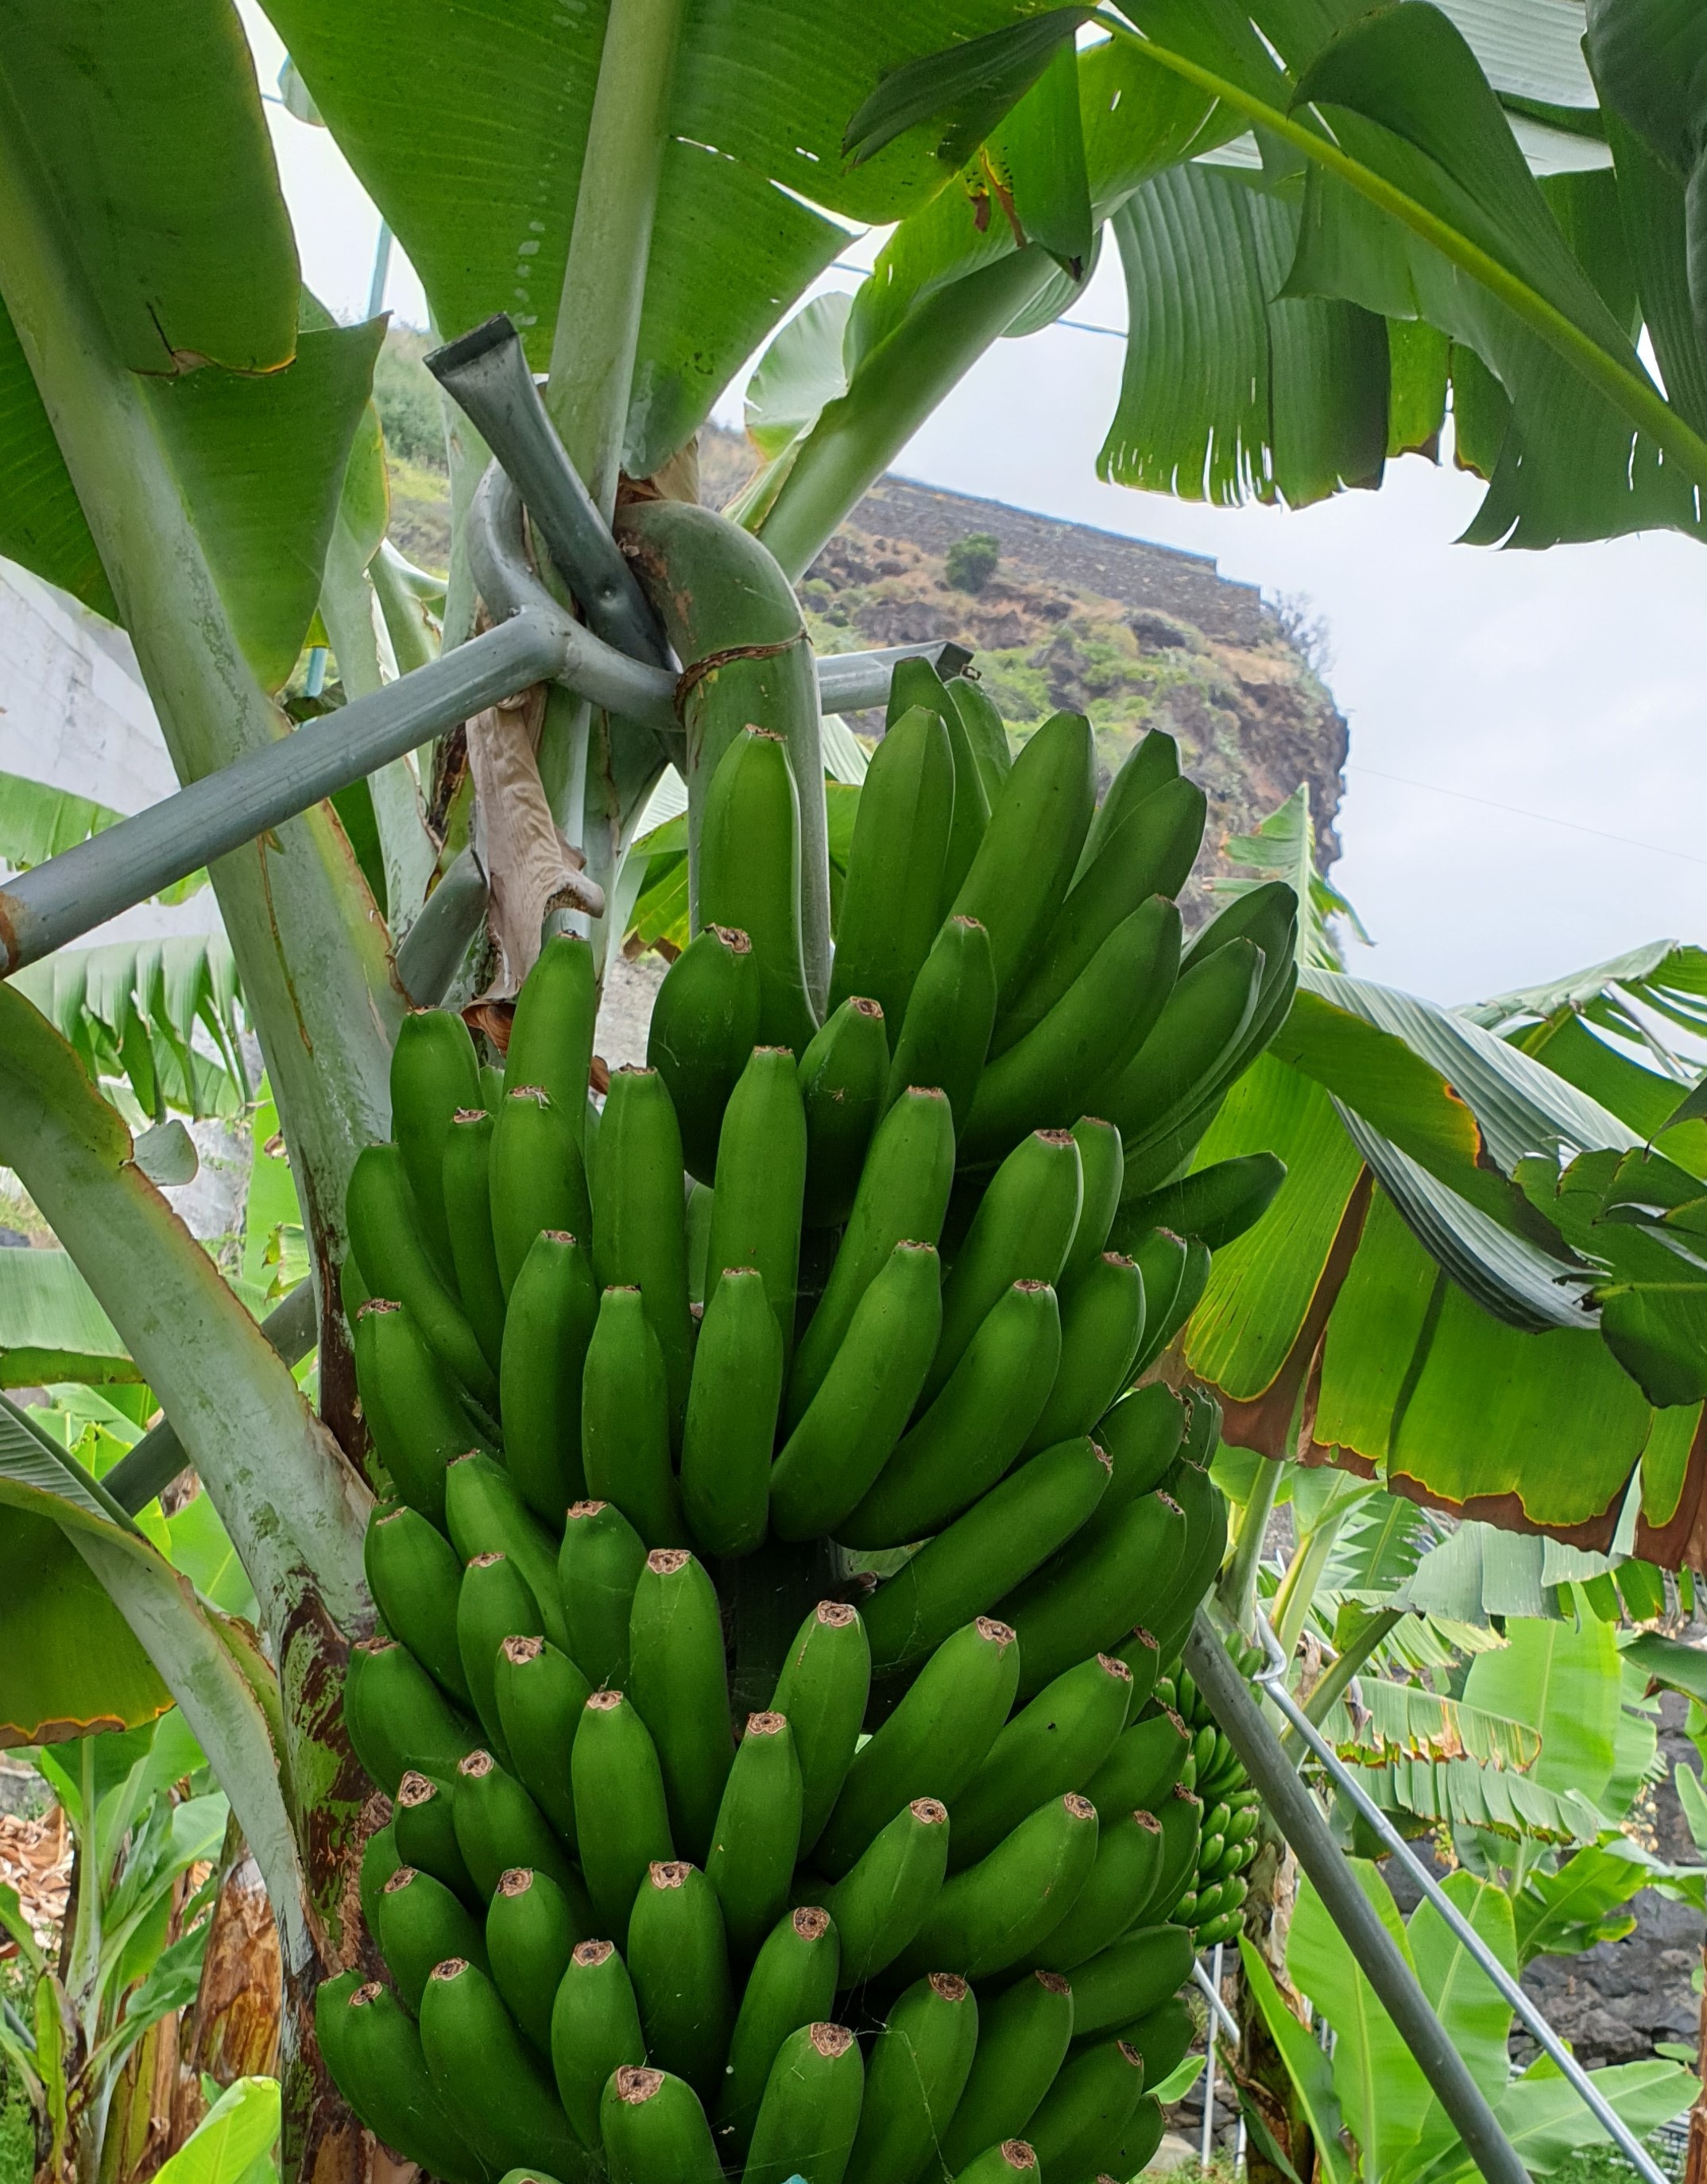
Label: Cut